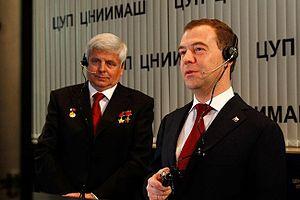
Vladimir Alekseïevitch Soloviov est un cosmonaute soviétique, né le 11 novembre 1946 à Moscou.